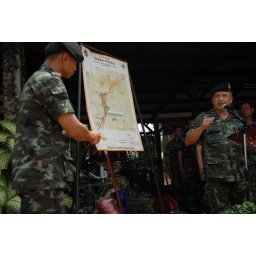
Humanitarian mine action unit 1 field office in Arunya Pratet, Sa Kaew province